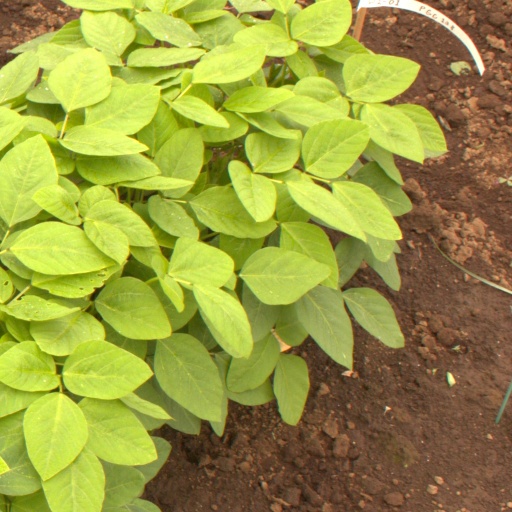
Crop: soybean